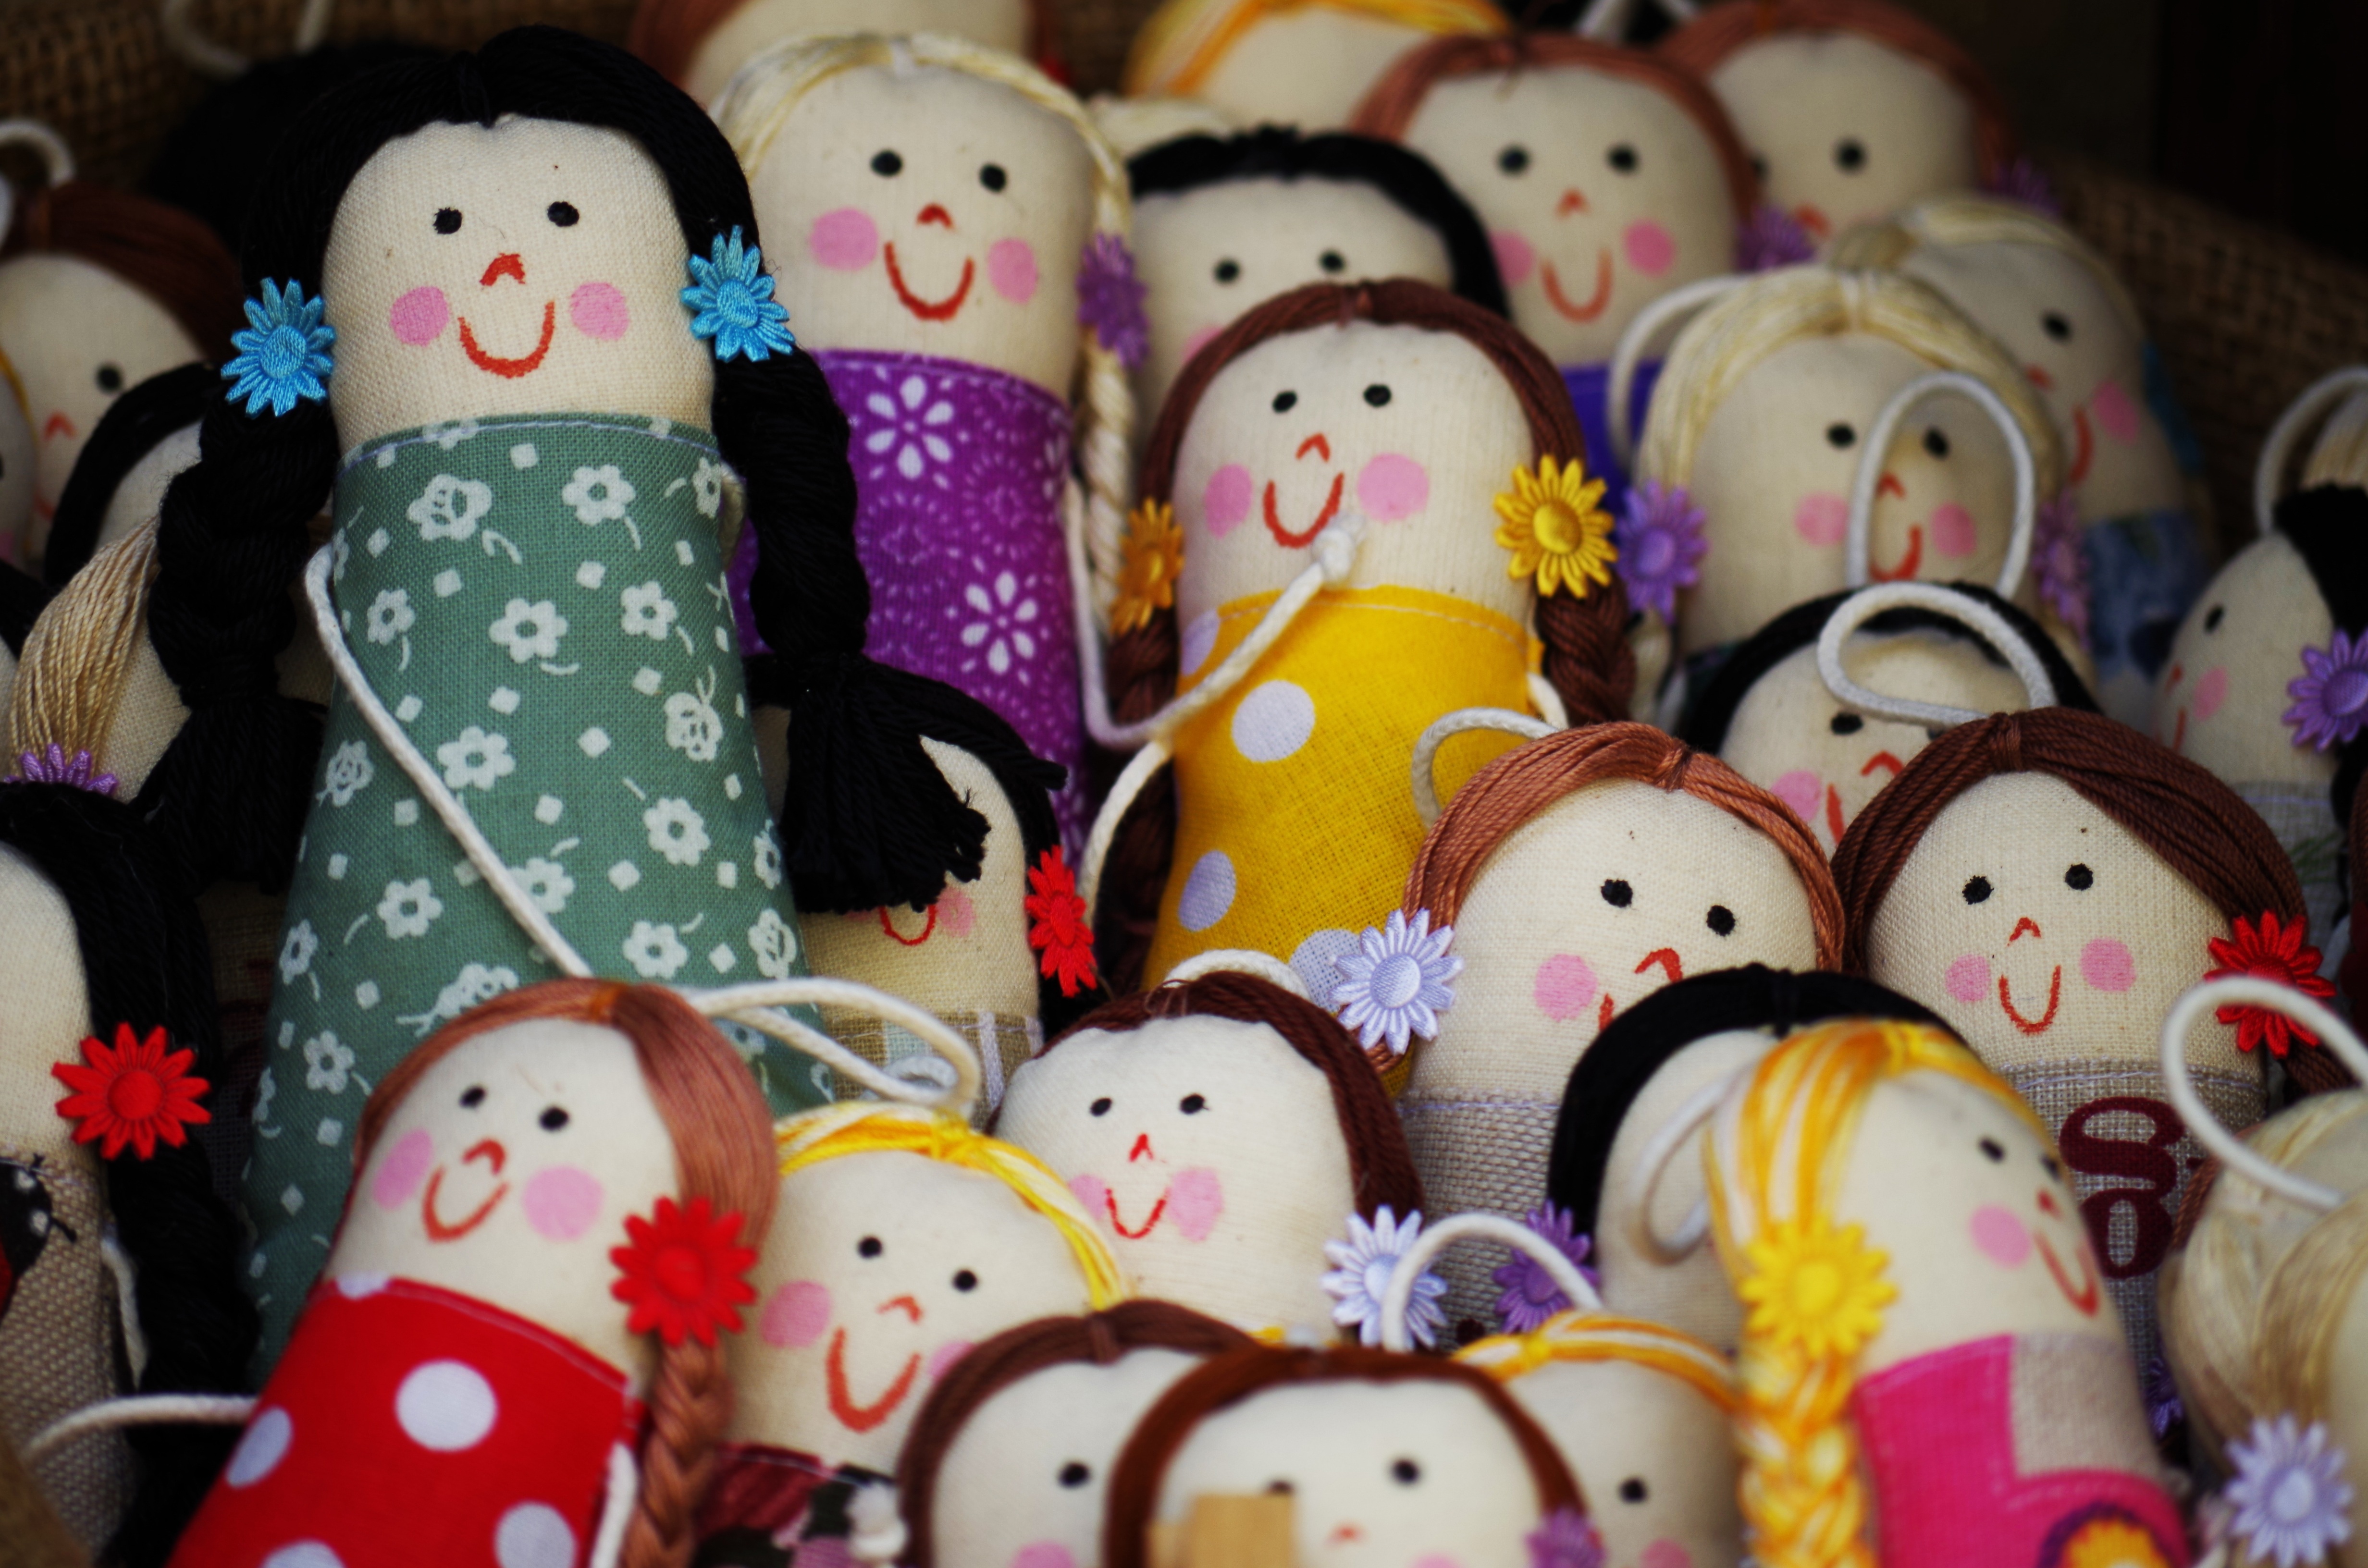
food, cloth, dessert, toy, art, snowman, dolls, sweetness, sewn, stuffed toy